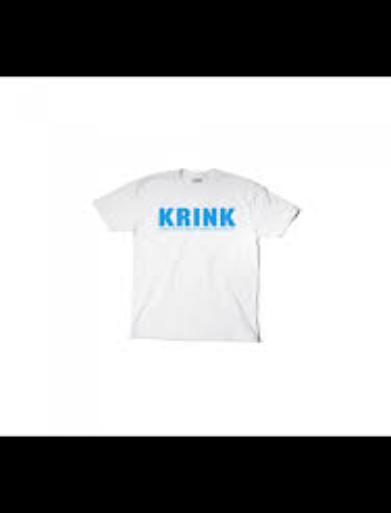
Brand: krink
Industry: Clothes